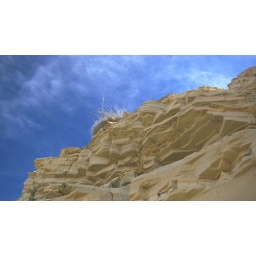
Golden white cliffs above abandoned road